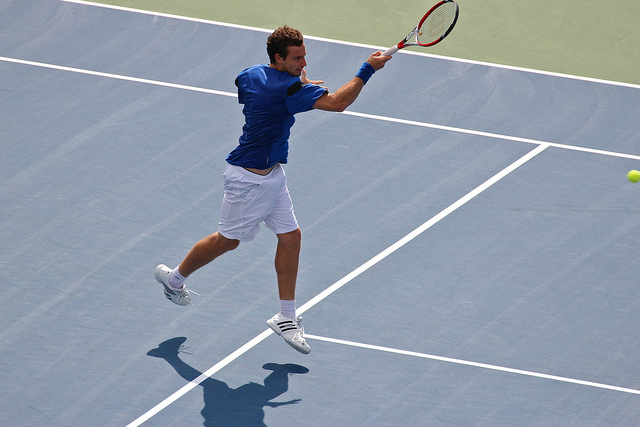
vận động viên tennis nam đang cầm vợt đánh trả bóng tennis trong trận